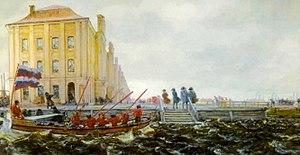
Eugène Lanceray, né le 23 août 1875 à Pavlovsk et mort le 13 septembre 1946 à Moscou, est un artiste, graphiste, peintre, sculpteur, mosaïste et illustrateur russe dont le style est associé au mouvement Mir iskousstva. Lauréat du prix Staline en 1943.